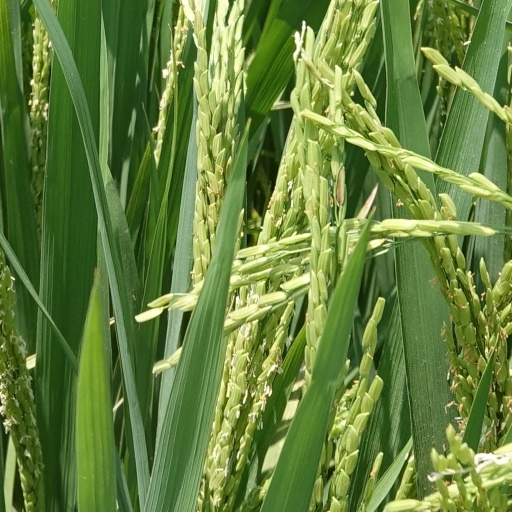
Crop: rice